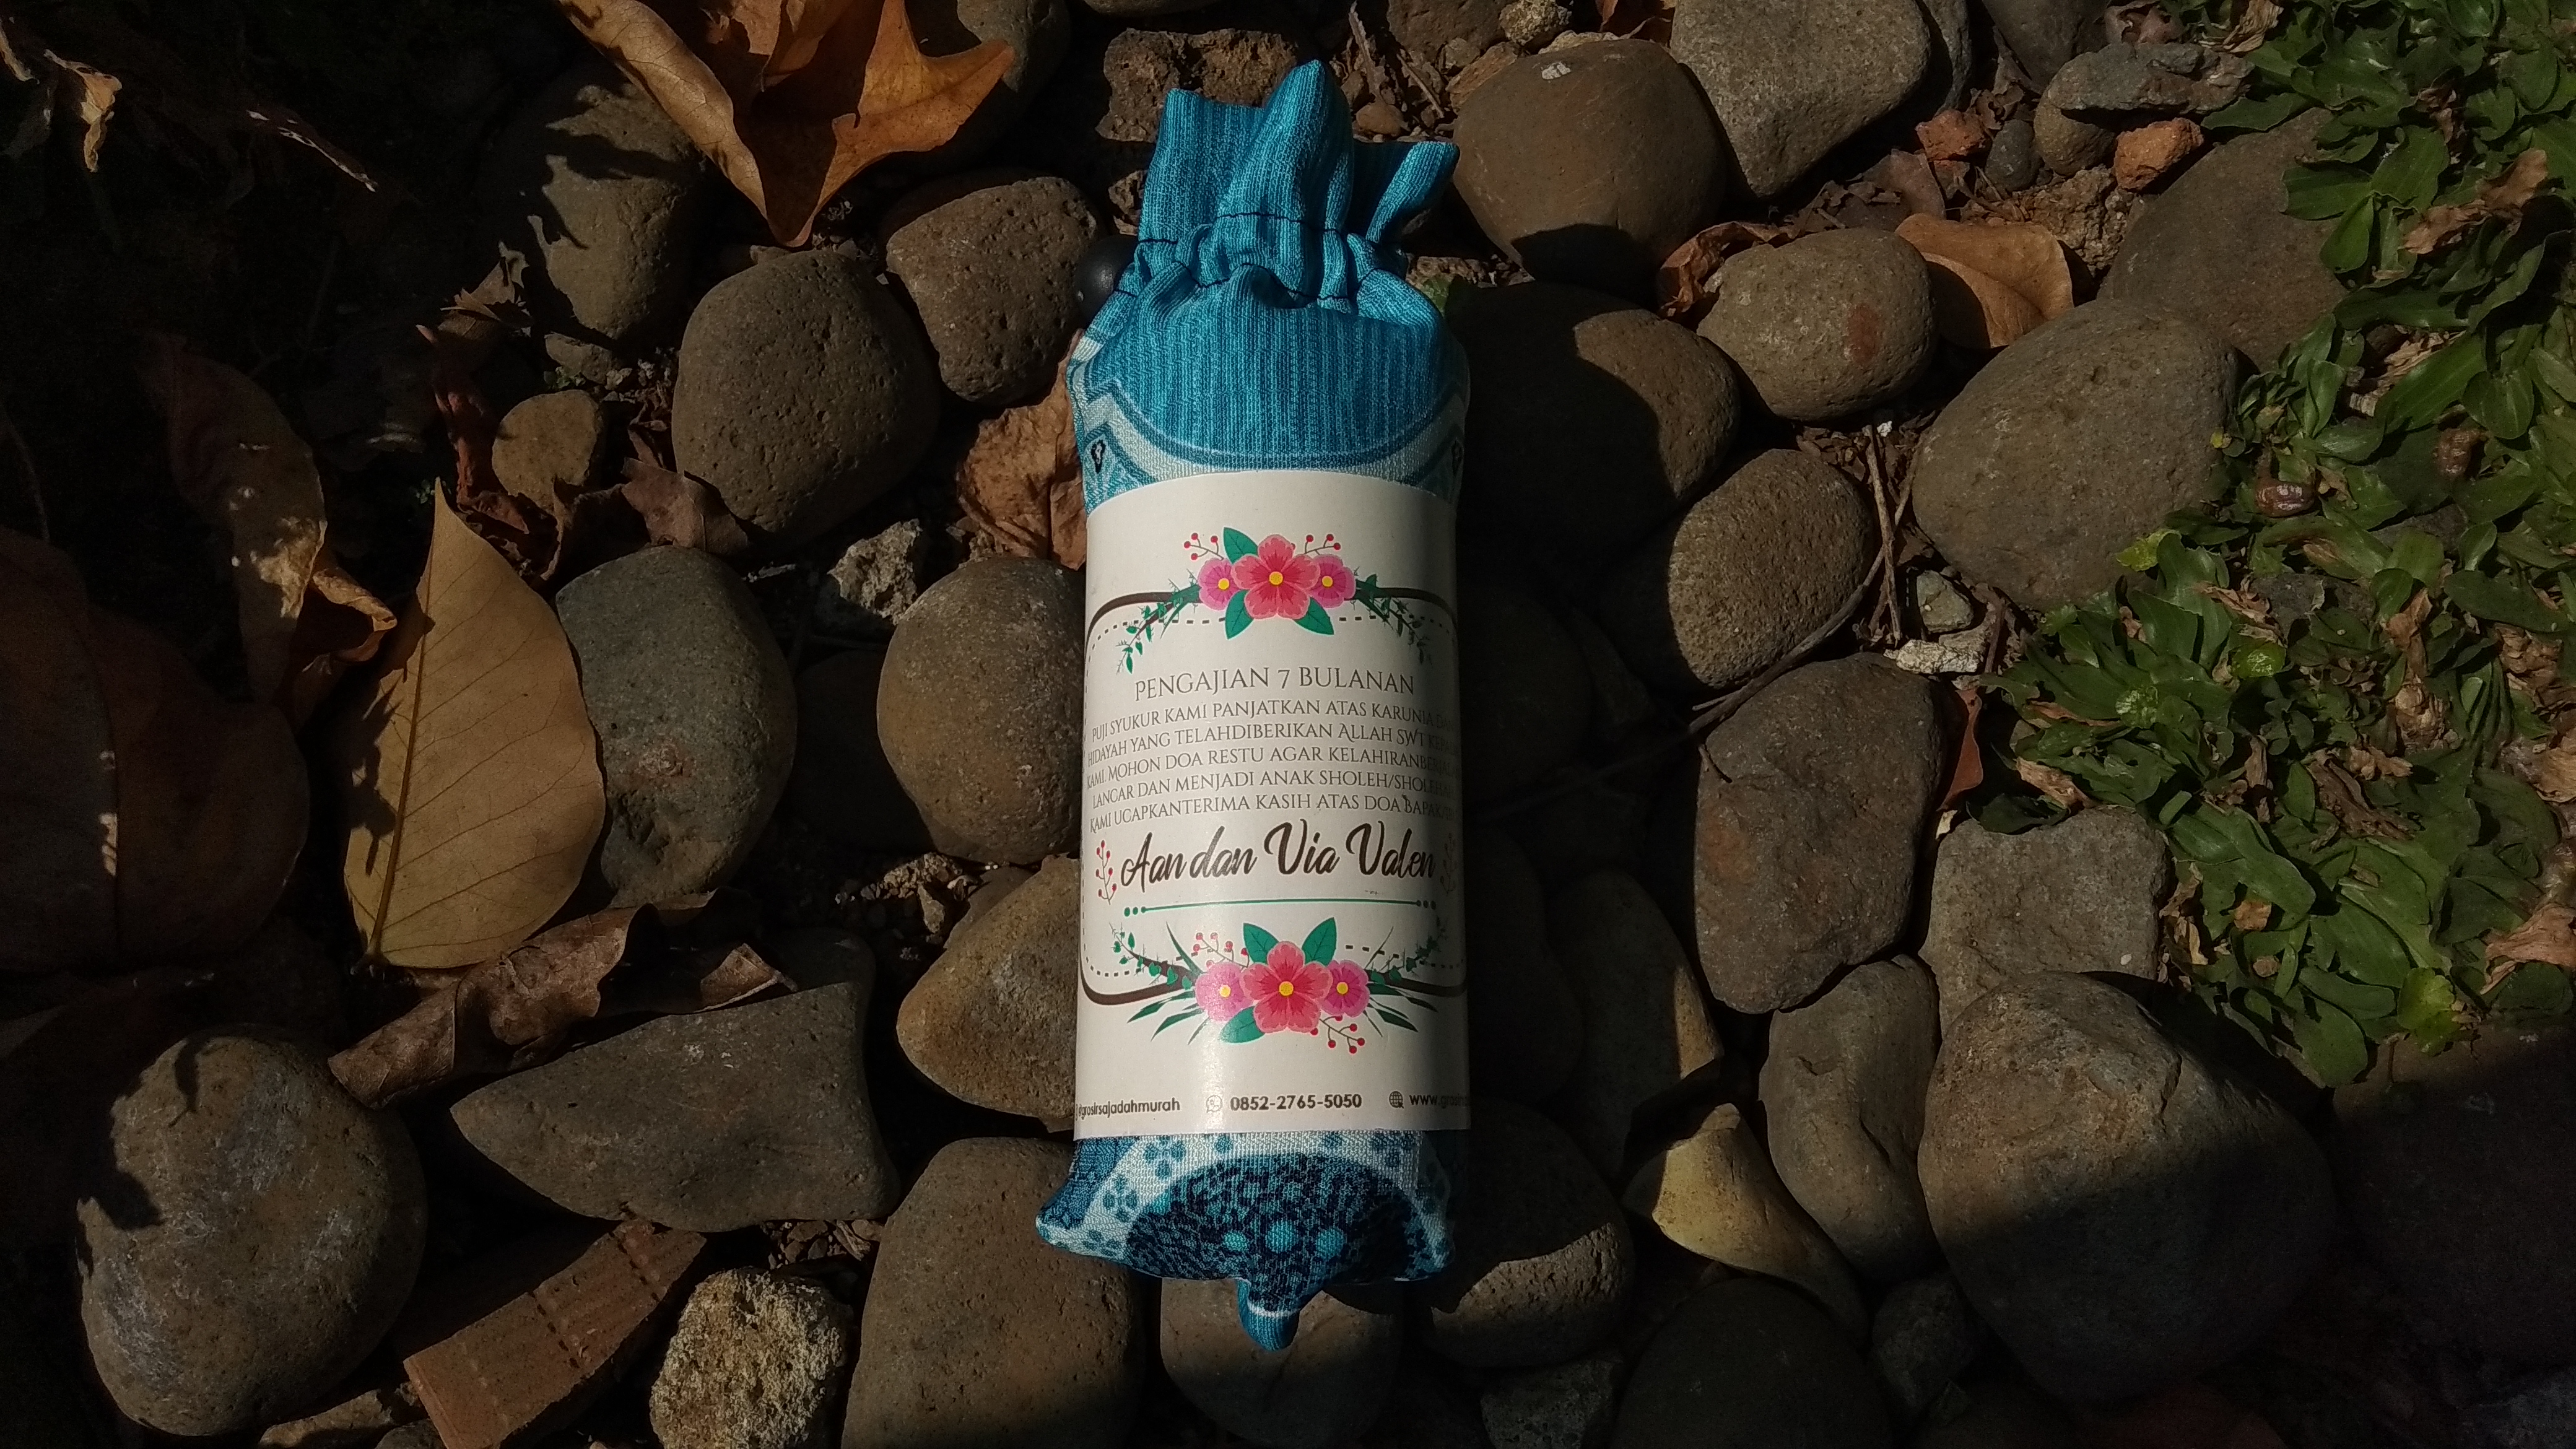
souvenir, souvenirs, gas